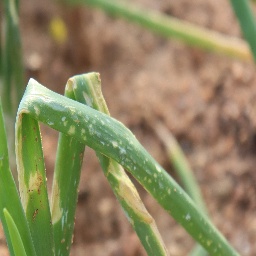
Label: Iris yellow virus